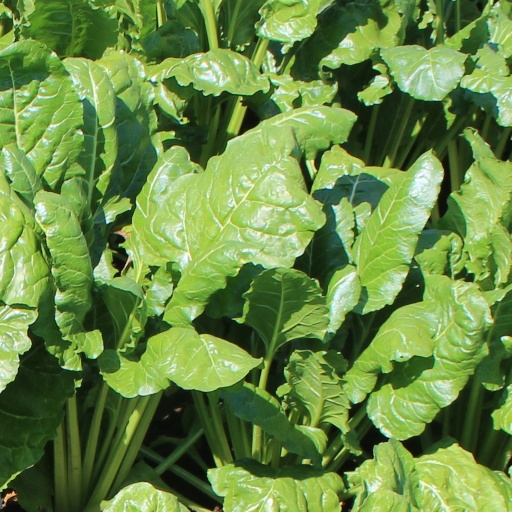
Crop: sugar beet